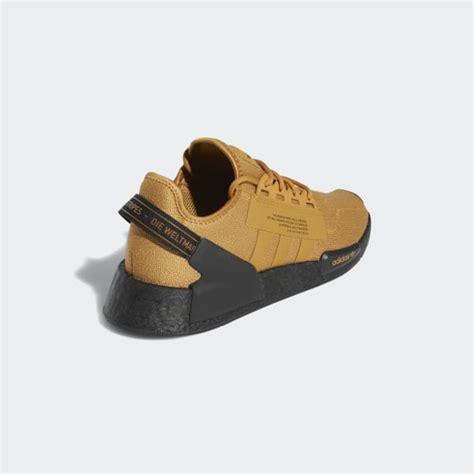
Brand: Adidas
Model: NMD R1 V2